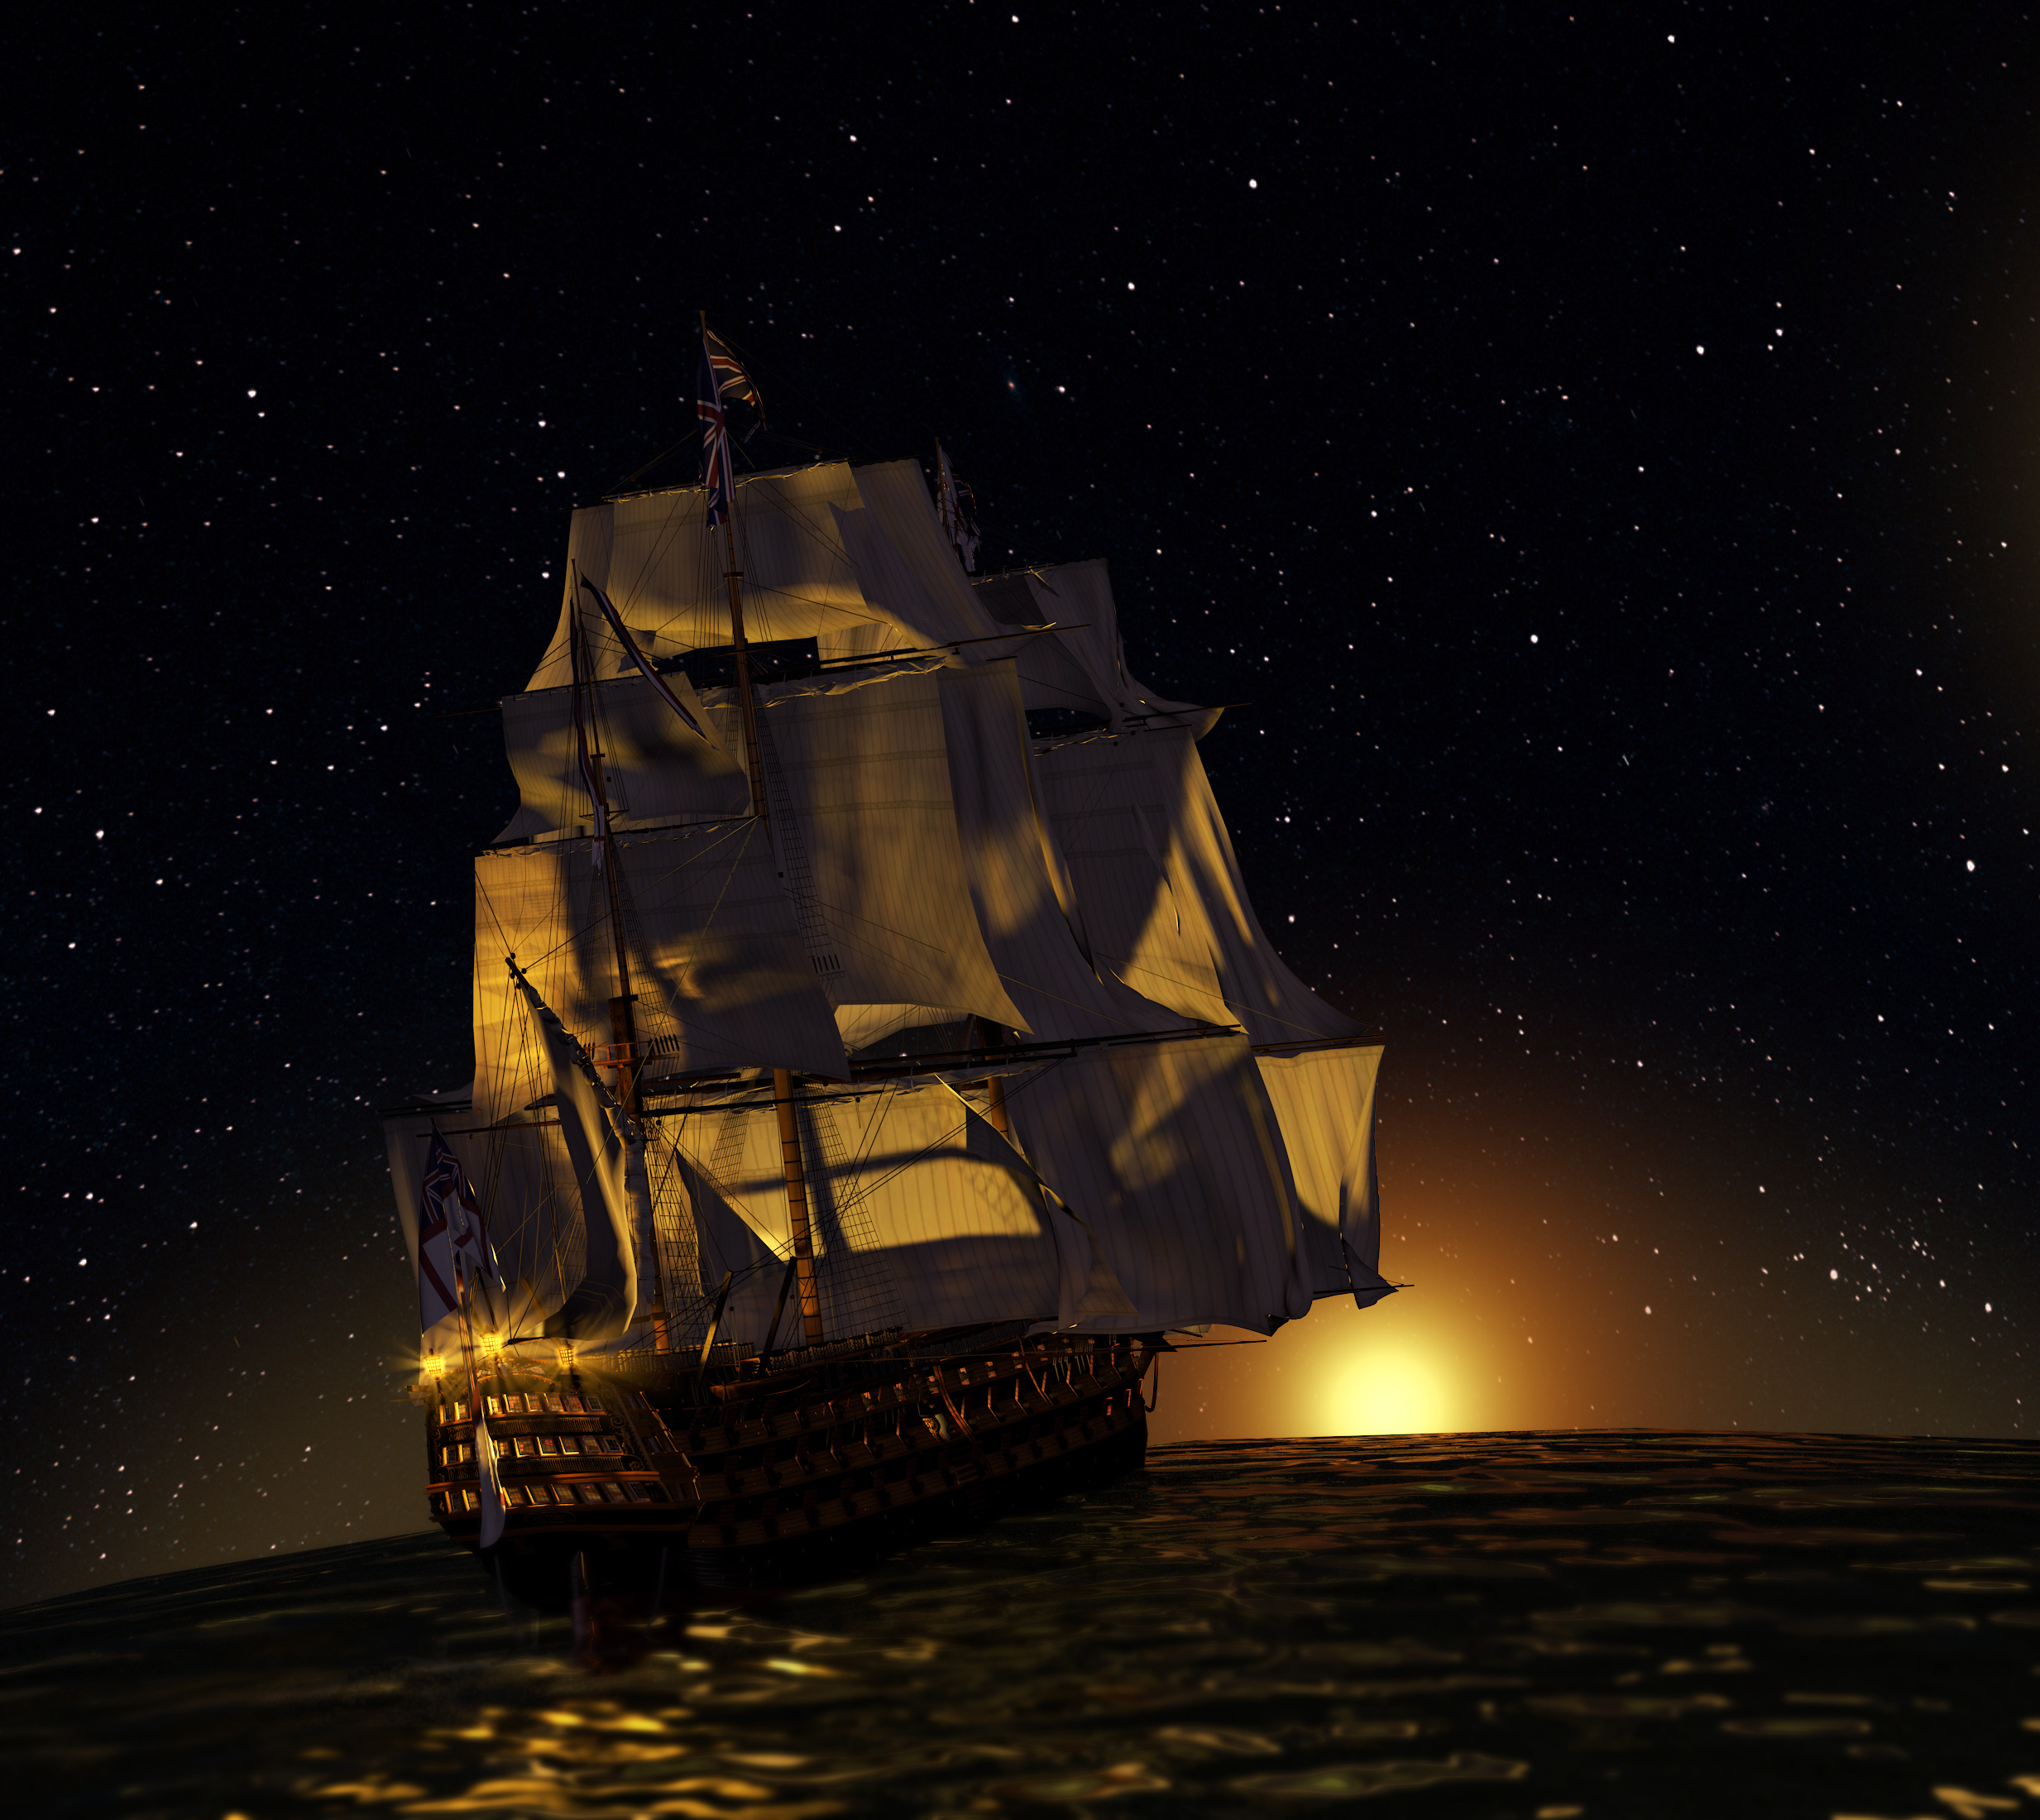
boat, sail, sunset, sea, vehicle, sailing ship, fluyt, sky, watercraft, ship, night, space, ghost ship, midnight